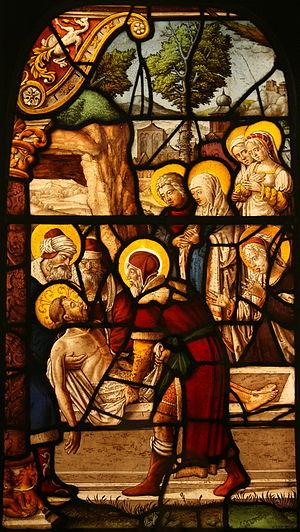
L'abbaye de Steinfeld est une abbaye située à Kall, en Rhénanie-du-Nord-Westphalie, Allemagne. Il ne faut pas la confondre avec l'abbaye bénédictine de Steinfeld, située juste à côté.
La Mise au tombeau est un vitrail de l'artiste allemand Gerhard Remisch, datant du XVIᵉ siècle et aujourd'hui exposé au Victoria and Albert Museum.
Gerhard Remisch ou Remsich est un vitrailliste ou maître-verrier allemand du XVIᵉ siècle.